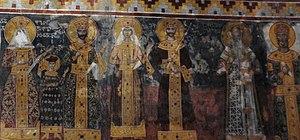
Georges II d'Iméréthie est un monarque géorgien du XVIe siècle qui règne comme roi indépendant de l'Iméréthie, de son avènement qui aurait lieu en 1548 ou 1565 jusqu'à sa mort en 1585. Fils et successeur de Bagrat III, il est descendant de l'ancienne dynastie des Bagrations, qui gouverne sur la Géorgie depuis le IXe siècle, et membre de la branche des Bagrations d'Iméréthie, qui contrôle la Géorgie occidentale comme monarques indépendants depuis les années 1480.